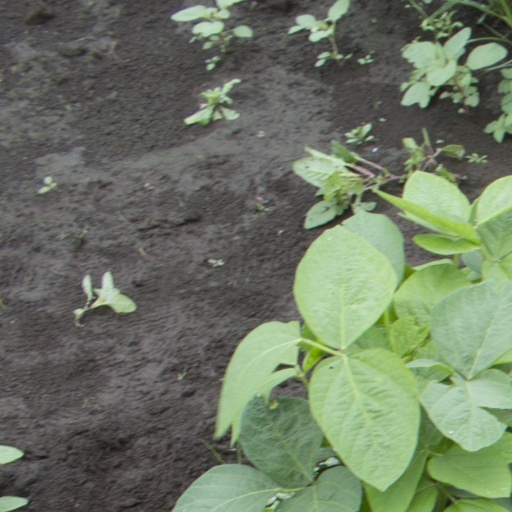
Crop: soybean